Ryland Davies

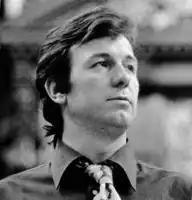
Davies in the 1970s

Ryland Davies (9 February 1943 – 5 November 2023) was a Welsh operatic tenor who appeared internationally at leading opera houses and festivals. He focused on Mozart roles such as Belmonte in , Ferrando in and Tamino in . He performed as Ferrando first with the Scottish Opera, then at the Glyndebourne Festival, and for his debuts at both the San Francisco Opera in 1970, and the Metropolitan Opera in 1975. His lyric tenor was also well suited to roles such as Rossini's Almaviva, Donizetti's Ernesto, Verdi's Fenton and Britten's Lysander. He later turned successfully to character roles, and performed at the Royal Opera House in London until 2015. He made many recordings, including videos of performances in Glyndebourne and at the Salzburg Festival. Parallel to his singing career, Davies was a voice teacher, from 1987 at the Royal Northern College of Music, also at the Royal College of Music, the Royal Academy of Music, and the Reina Sofía School of Music in Madrid.